Hagenow Land station

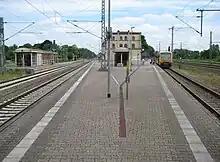
Main platform seen from the southern end. The line towards Berlin on the right, towards Schwerin on the left

The 200 metre-long island platform that the entrance building stands on starts at an acute angle at the junction of the Hagenow Land–Schwerin railway and the main Berlin–Hamburg line, with the two lines diverging so that at the other end it has widened to be 38 m across. In this form Hagenow Land station is a good example of a Keilbahnhof ("wedge station"). On the southeastern ("Prussian") side is track 1 and on the northwestern ("Mecklenburg") side is track 2. Opposite the latter on the line to/from Schwerin is platform 3, which is just as long but considerably narrower.